Charles Addams

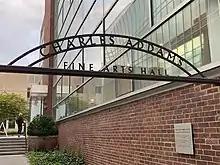
Charles Addams Fine Arts Hall, University of Pennsylvania

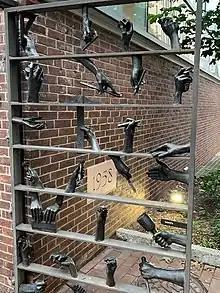
Charles Addams Fine Arts Hall Gate showing Thing from The Addams Family

His father encouraged him to draw, and Addams did cartoons for the Westfield High School yearbook, "Weathervane". He attended Colgate University in 1929 and 1930. At the corners of West Kendrick and Maple Avenues in Hamilton, is another home, and myth, that may have inspired the Addams Family house. He also attended the University of Pennsylvania in 1930 and 1931. He then studied at the Grand Central School of Art in New York City in 1931 and 1932.